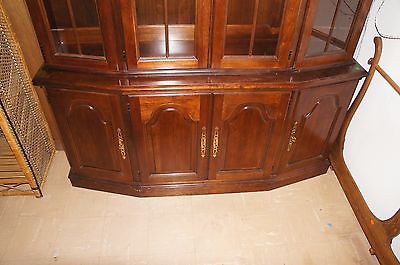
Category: cabinet